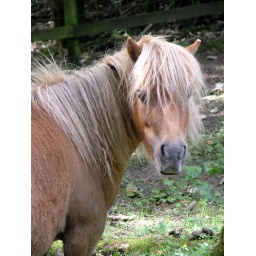
This is a beautiful photo of a horse standing near by a fence.